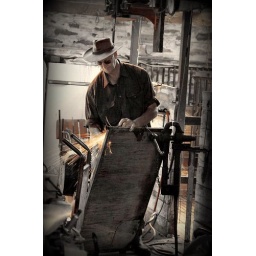
This is Dad, in his shed angle grinding by the old shearing plant and sheep yards.